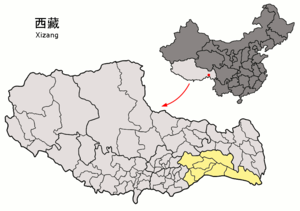
La ville-préfecture de Linzhi, également désignée sous le nom de Nyingchi est une subdivision administrative de la région autonome du Tibet en Chine.